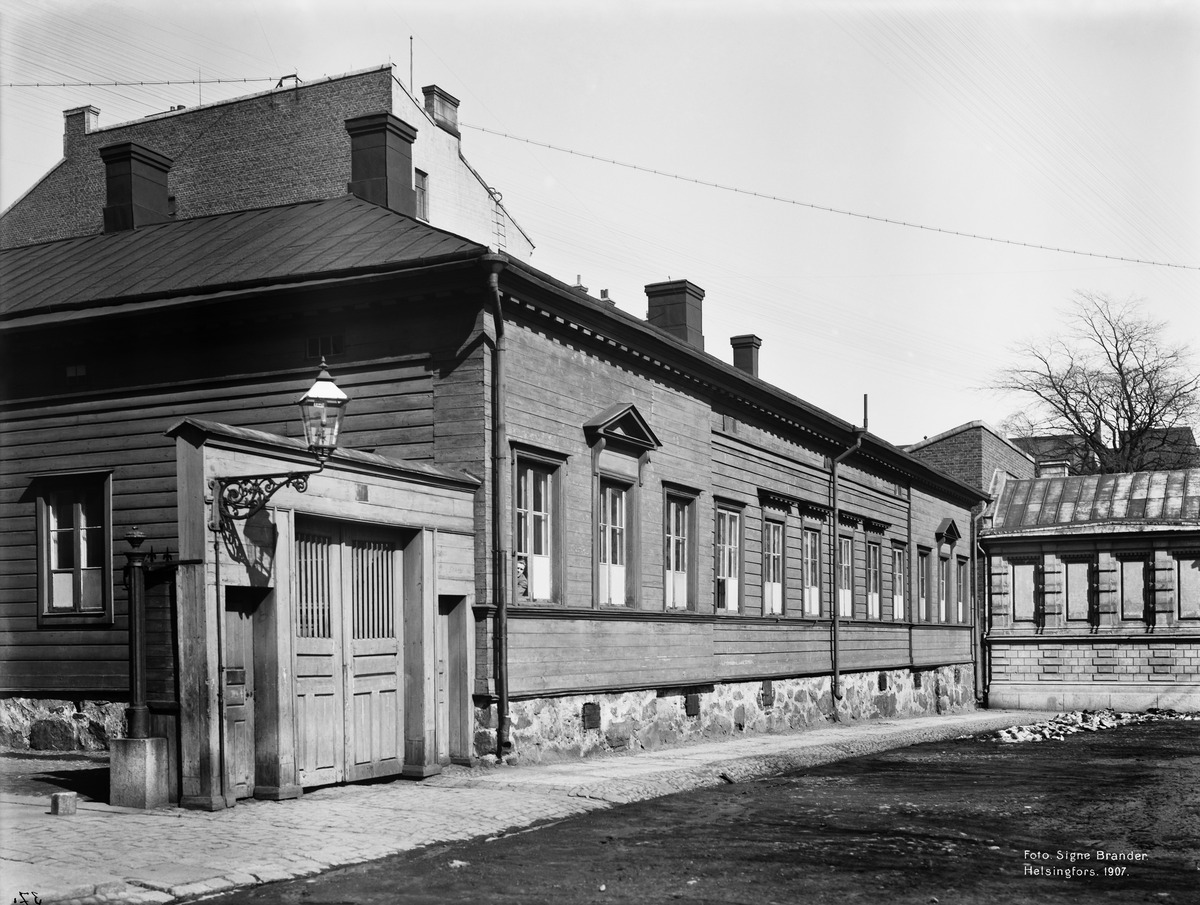
Kirkkopuisto (nykyinen Lönnrothinpuistikko) 1
sisällön kuvaus: Kirkkopuisto (nykyinen Lönnrothinpuistikko) 1. mustavalkoinen
Kuvaaja: Brander, Signe, valokuvaaja
Ajankohta: kuvausaika 1907
Paikka: Suomi, Uusimaa, Helsinki, Kamppi Helsinki, Lönnrothinpuistikko 1
Aiheet: puurakennukset, portit